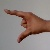
The image shows a hand gesture representing the letter 'Z' in Indian Sign Language.